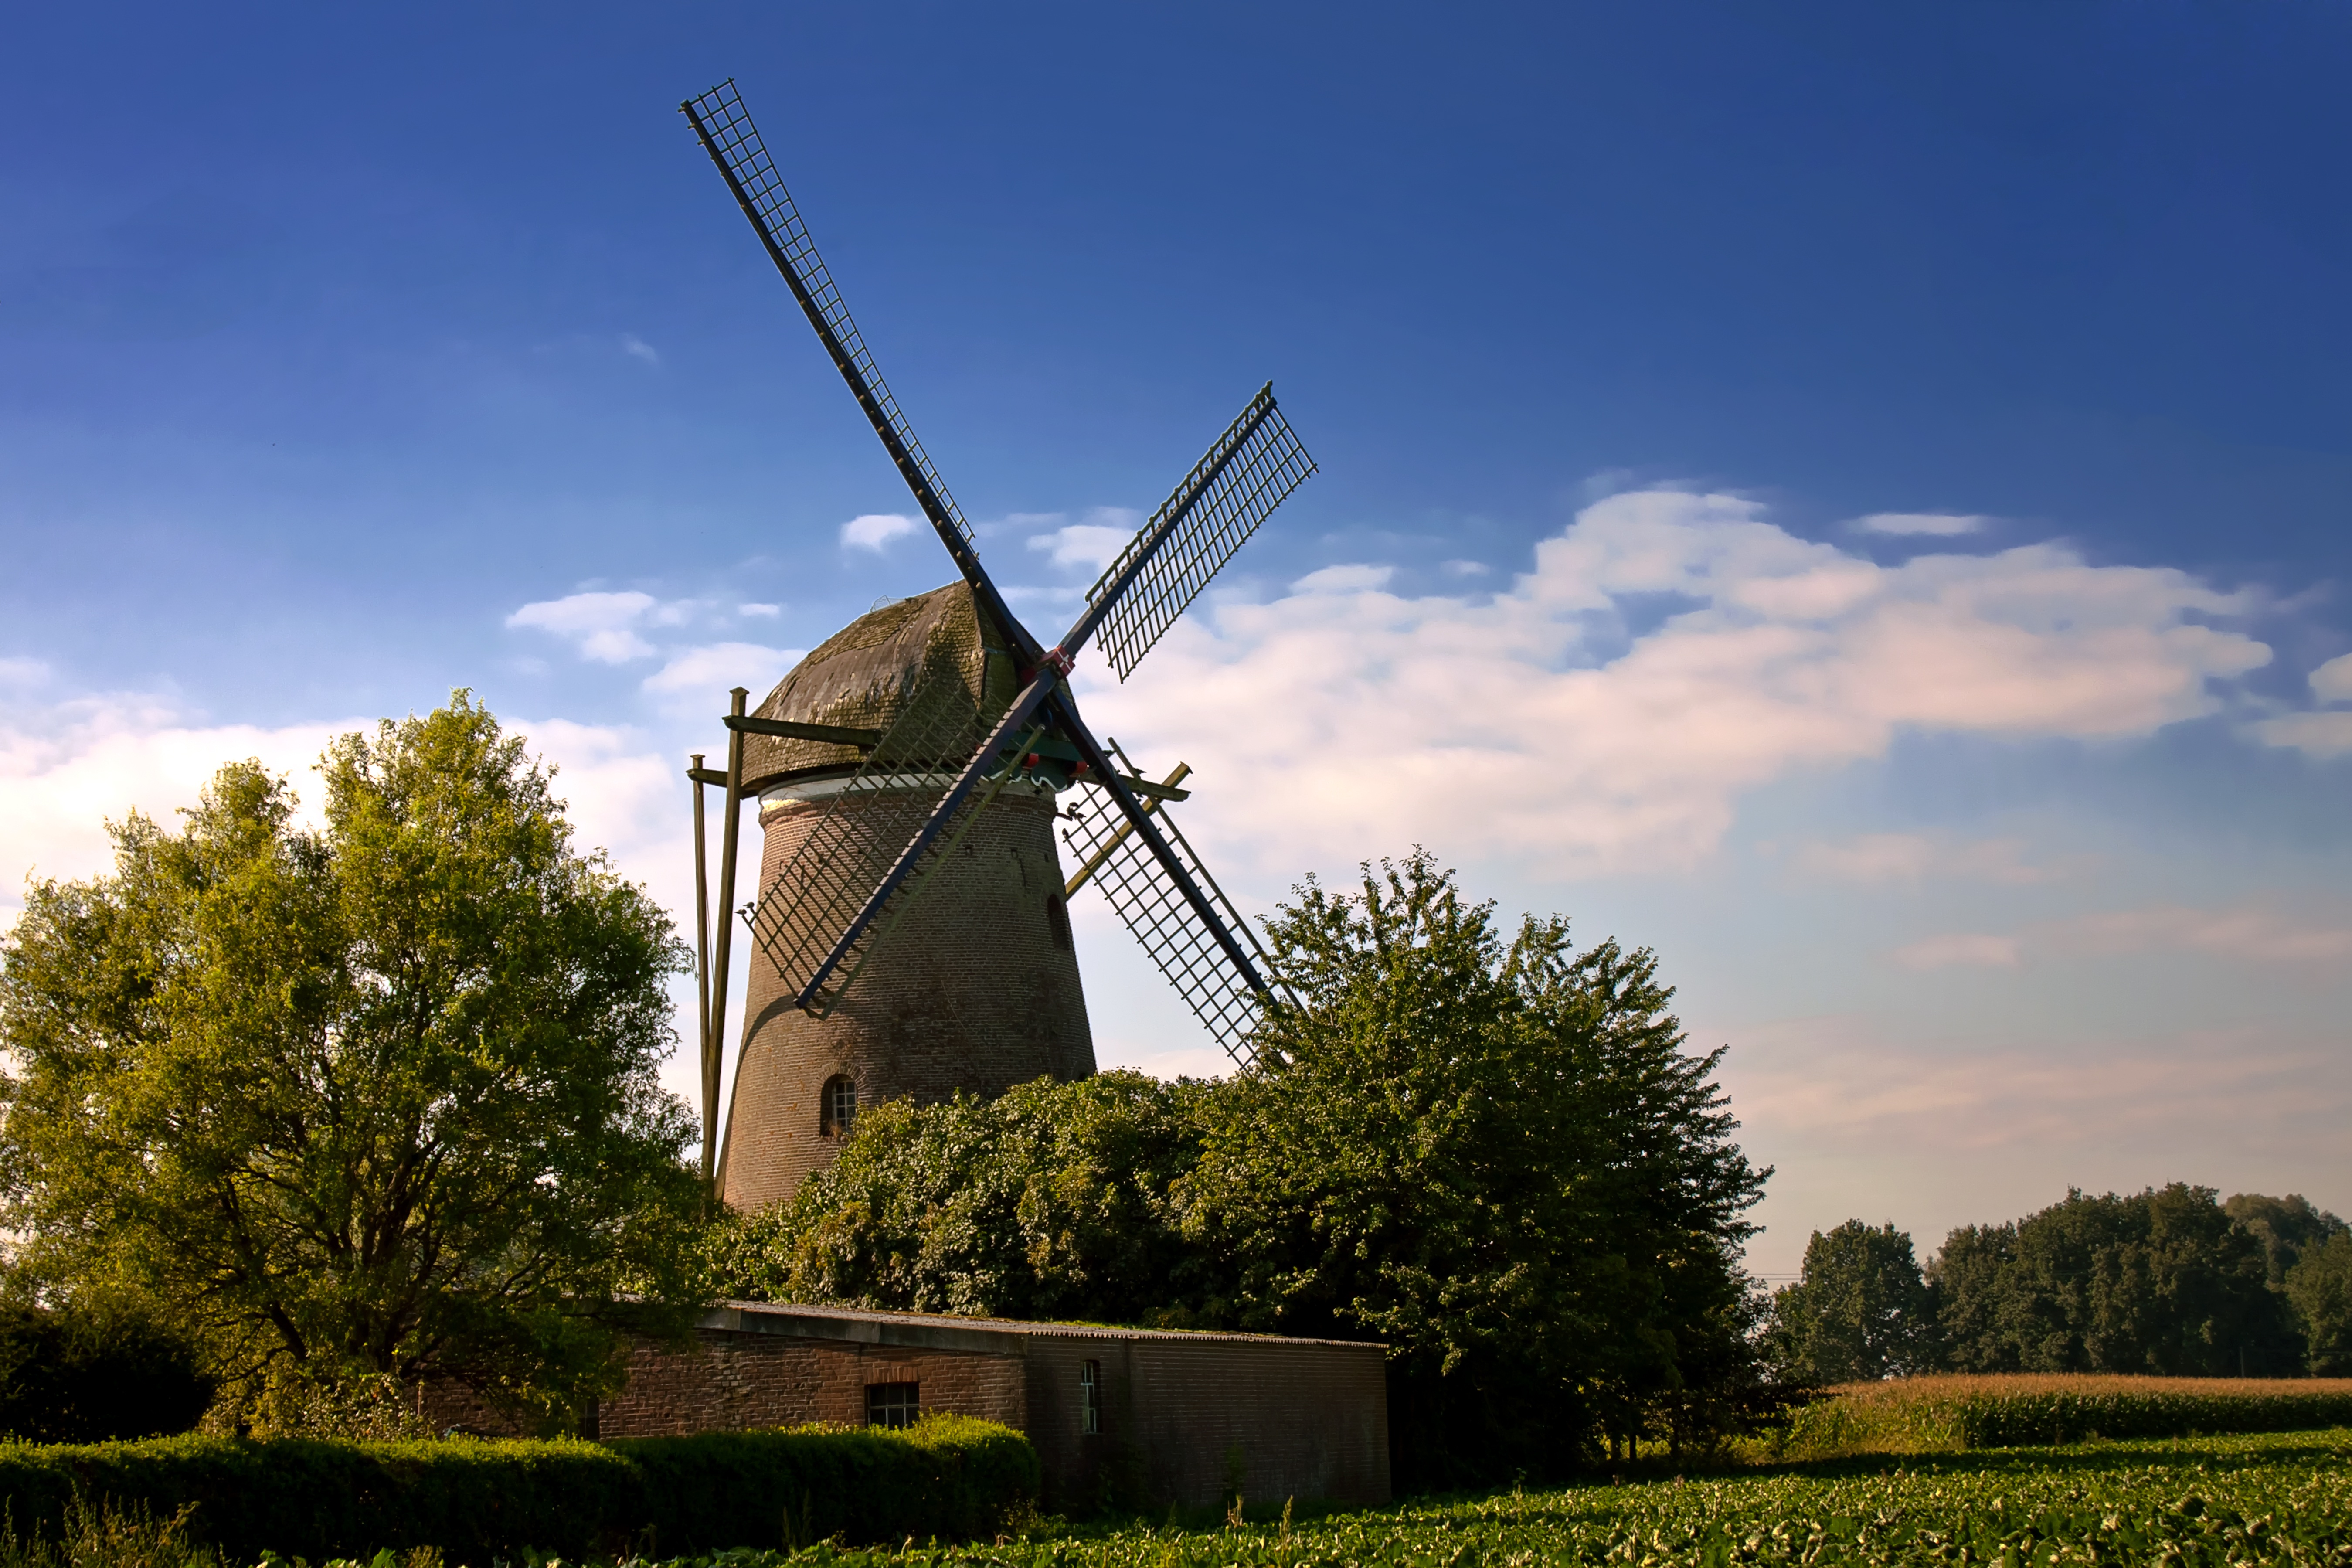
landscape, nature, grain, windmill, wind, building, old, nostalgia, bread, wind power, mill, cereals, historically, muller, flour, rural area, niederrhein